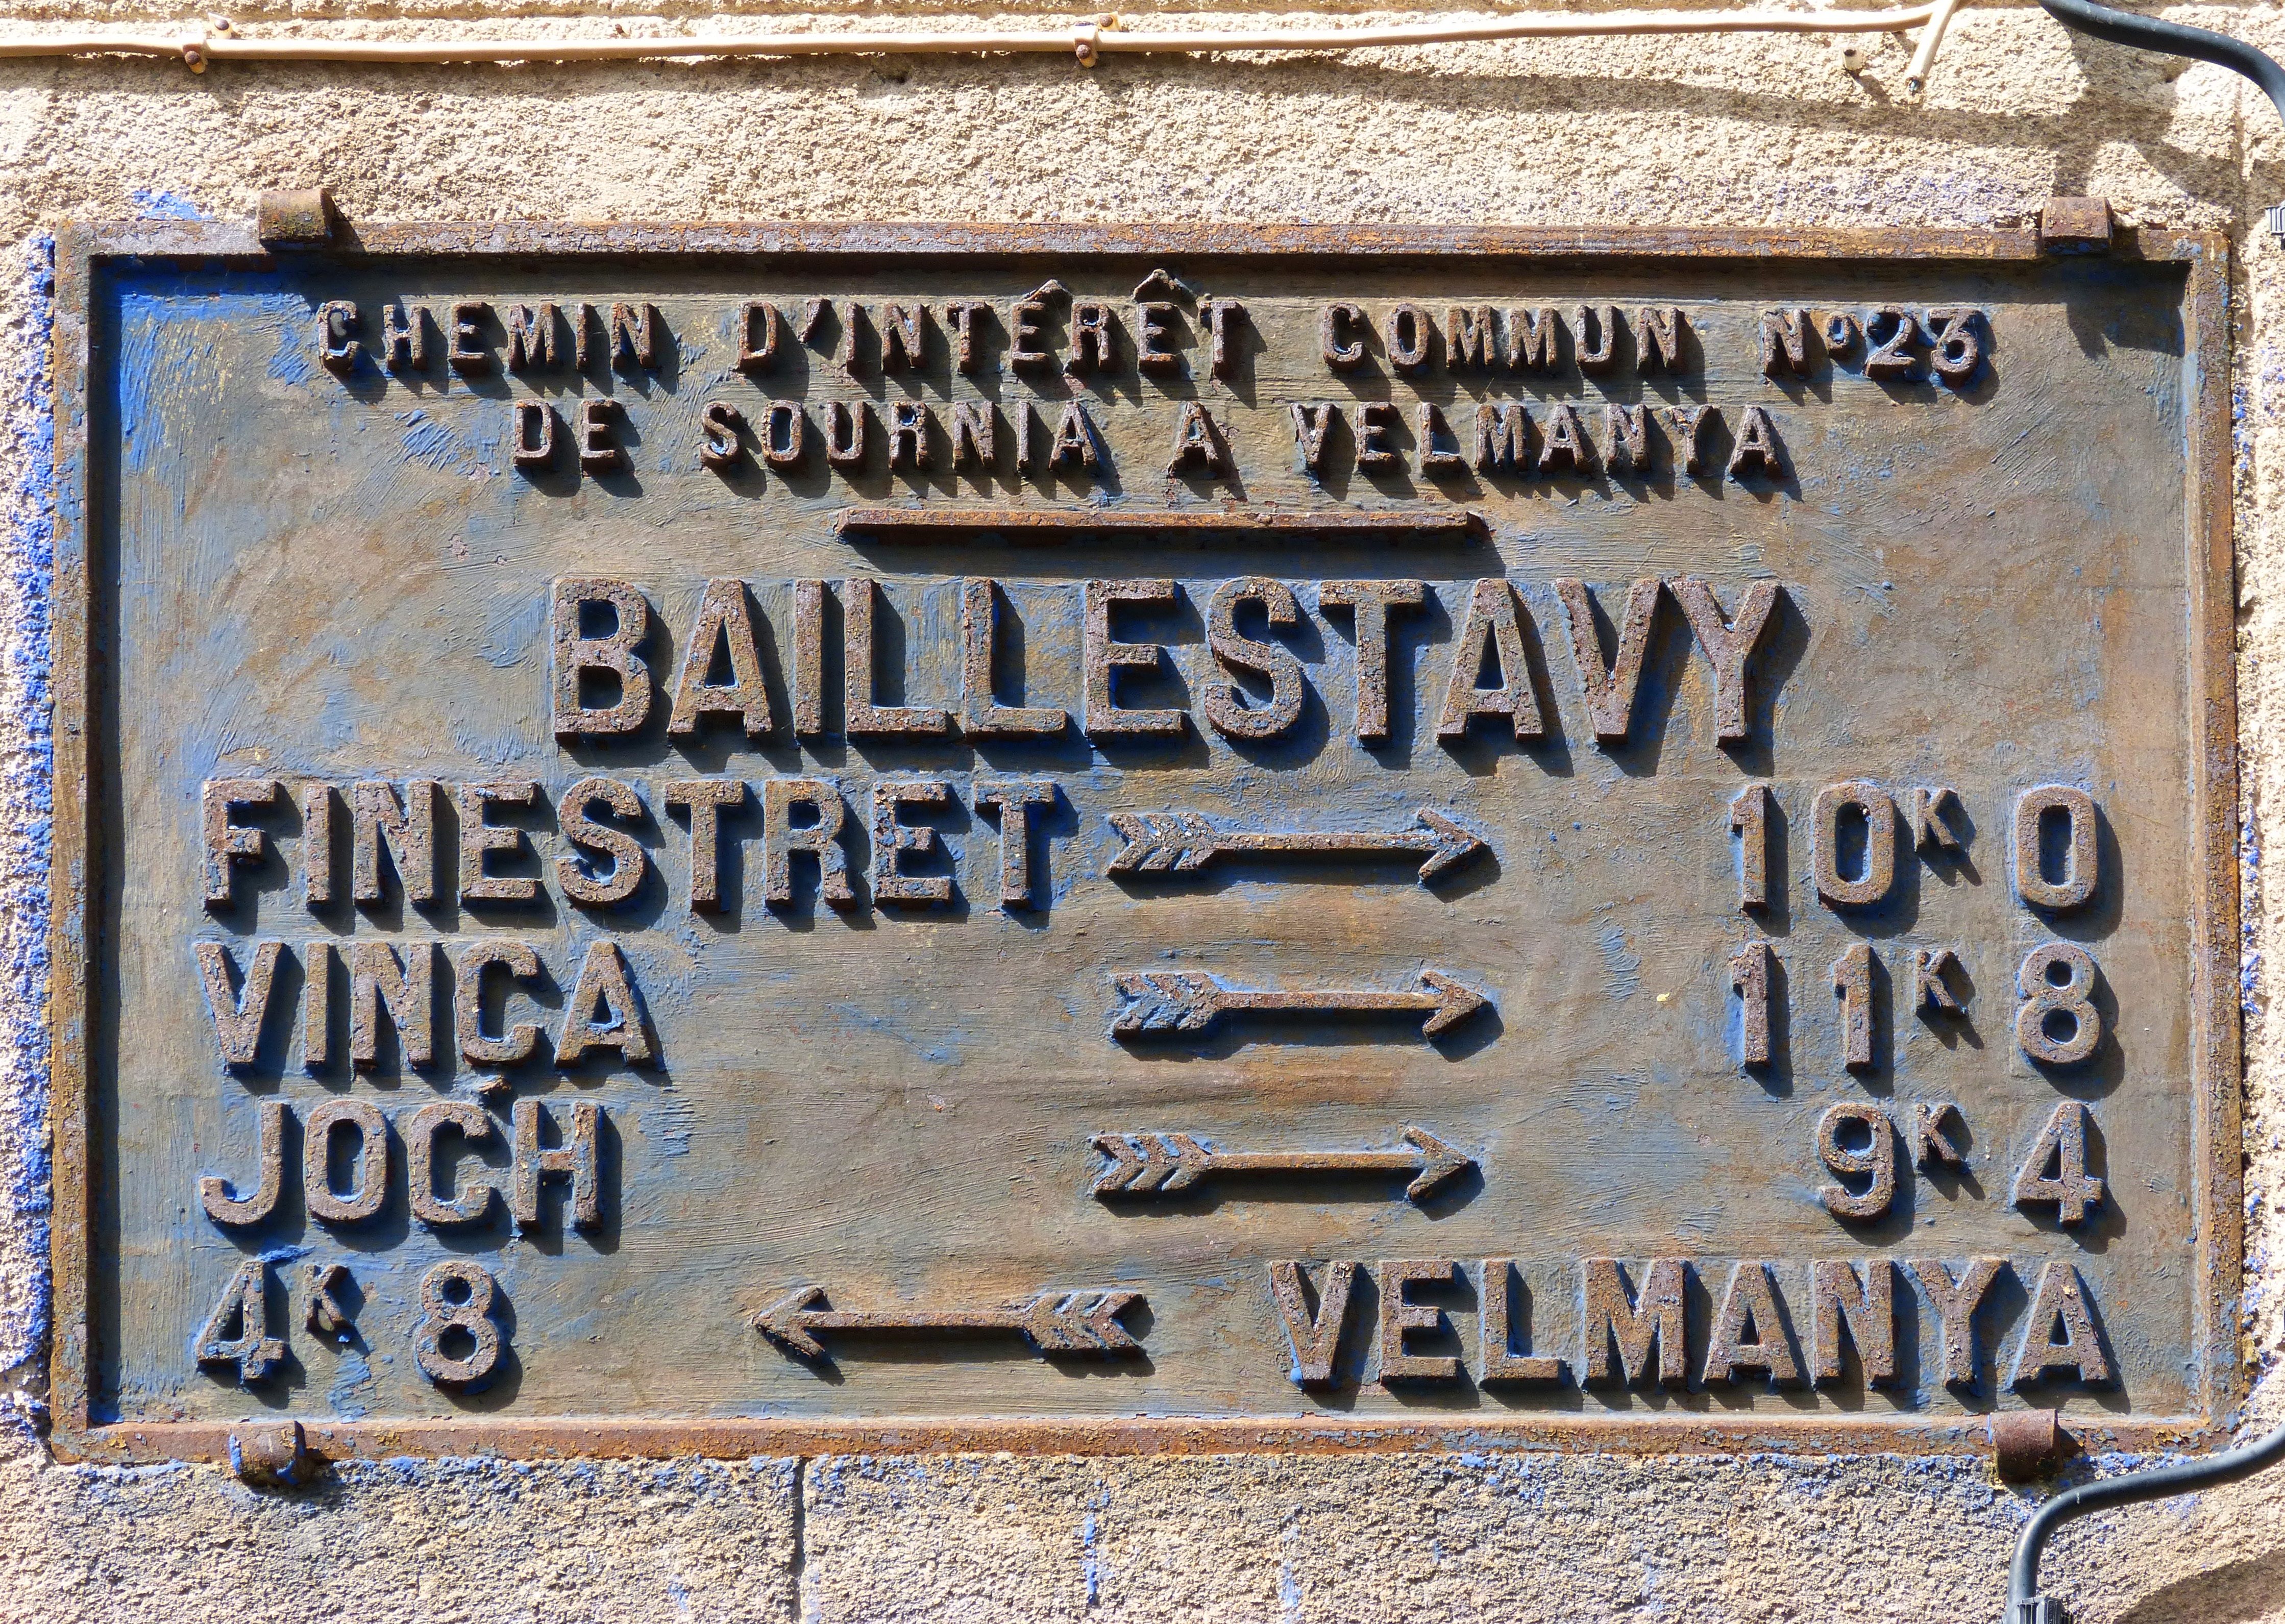
number, old, sign, street sign, signage, roads, indications, indicative, indicators, automotive exterior, vehicle registration plate, commemorative plaque, house numbering